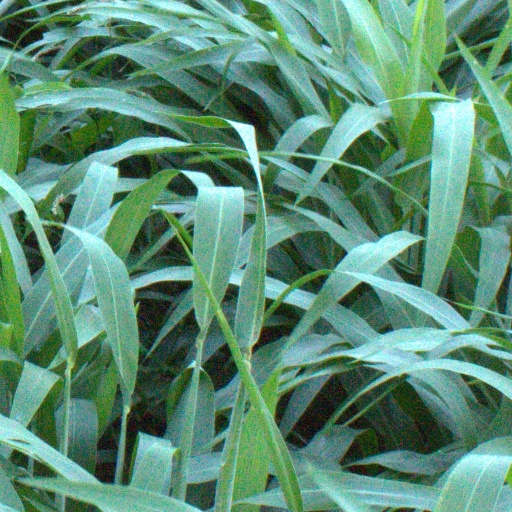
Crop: sorghum